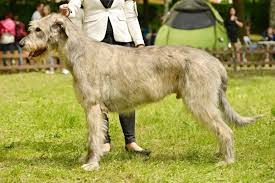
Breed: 224-n000039-Irish_wolfhound